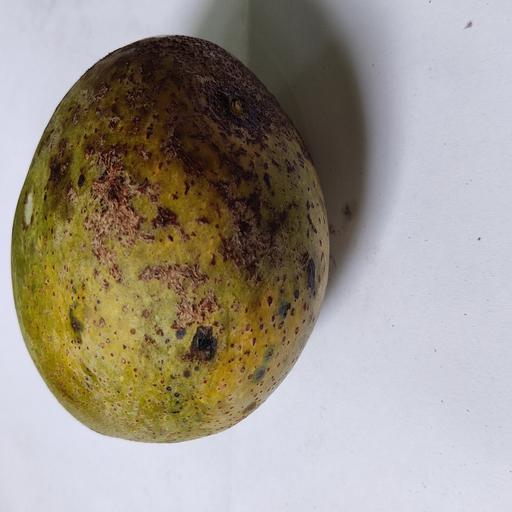
Crop type: Mango_Himsagar